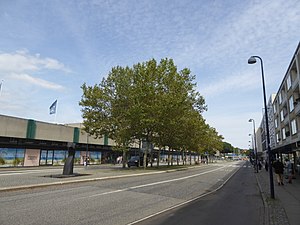
Lyngby Centrum Station
Lyngby Centrum Station kommer til at ligge her på Klampenborgvej.
Lyngby Centrum Station er en planlagt letbanestation på Hovedstadens Letbane i Lyngby-Taarbæk Kommune. Stationen kommer til at ligge på Klampenborgvej ved linje 300S' nuværende stoppested ved Lyngby Storcenter. Den kommer til at ligge midt på vejen og kommer til at bestå af to spor med hver sin perron med adgang via et fodgængerfelt. Stationen forventes at åbne sammen med letbanen i 2025.